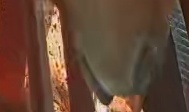
Face region: mouth_nostrils (mouth_chin_nostrils_and_profile)
Pain indicator: not_present